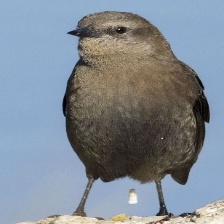
Species: BREWERS BLACKBIRD
Scientific name: EUPHAGUS CYANOCEPHALUS